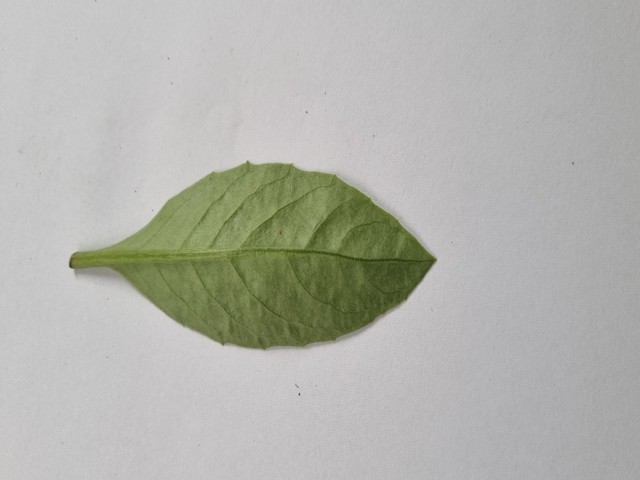
Plant: gainura